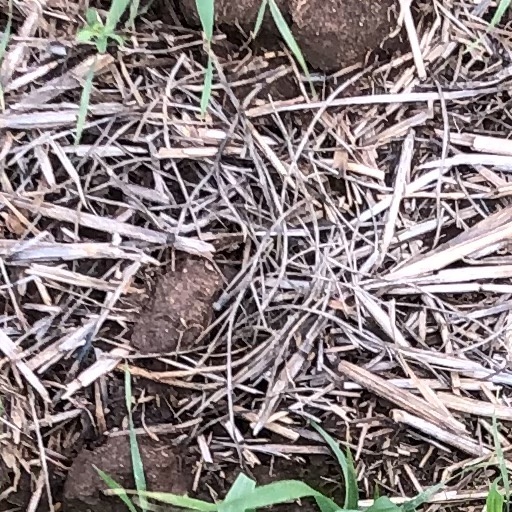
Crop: wheat